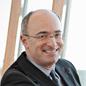
Age: 54